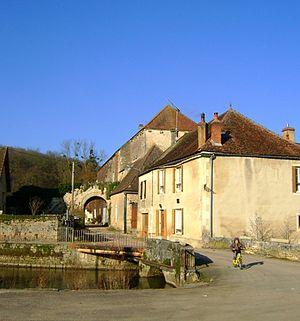
Porte du vieux-château à l'Isle-sur-Serein (aujourd'hui exploitation agricole)